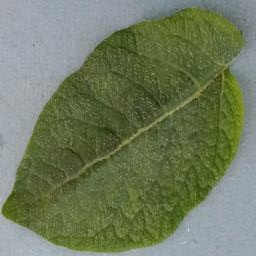
Etiqueta: Sana